2020–21 European windstorm season

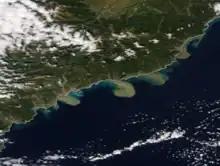
Sediment plumes in the Mediterranean Sea following devastating flooding in SE France linked to storm Alex

Many yellow and amber weather warnings were issued in the United Kingdom for strong winds and heavy rain. As of 21:00 BST, the Met Office reported the maximum rainfall total to be at Liss, Hampshire, with the maximum gust of being recorded at Berry Head, Devon. Many of the fatalities were caused by the ensuing landslides.